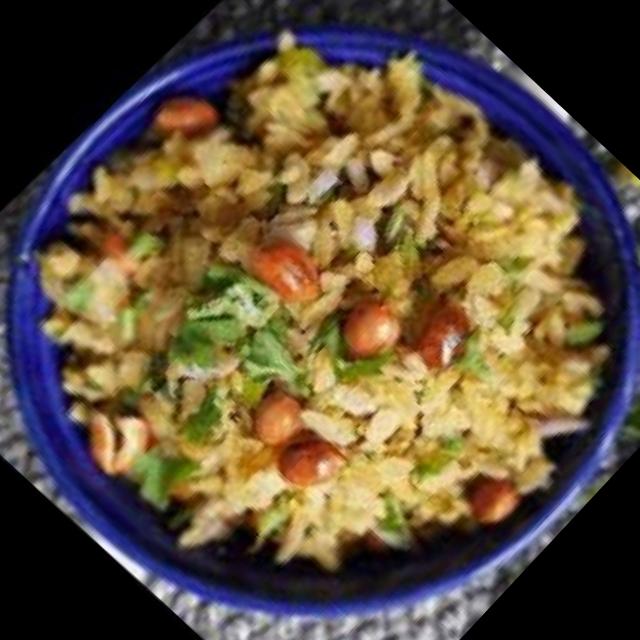
Dish: poha